Homosexuality and the Church of Jesus Christ of Latter-day Saints

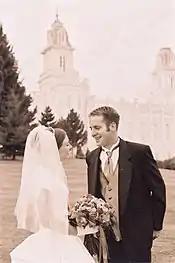
A couple in front of an LDS temple following their temple sealing marriage ceremony. LDS leaders have stated that opposite-sex marriage should not be viewed as a therapeutic step for members physically attracted to those of the same sex.

Many gay and lesbian members of the LDS Church have felt that they should marry someone of the opposite sex because of the LDS Church's emphasis on marriage. According to LDS historian Greg Prince, for decades church leaders counseled many men to marry a woman with the promise this would "cure" their homosexuality. He wrote that the overall track record of these mixed-orientation marriages (MOMs) has "generally been dismal, often catastrophic, and sometimes lethal" despite the best intentions.